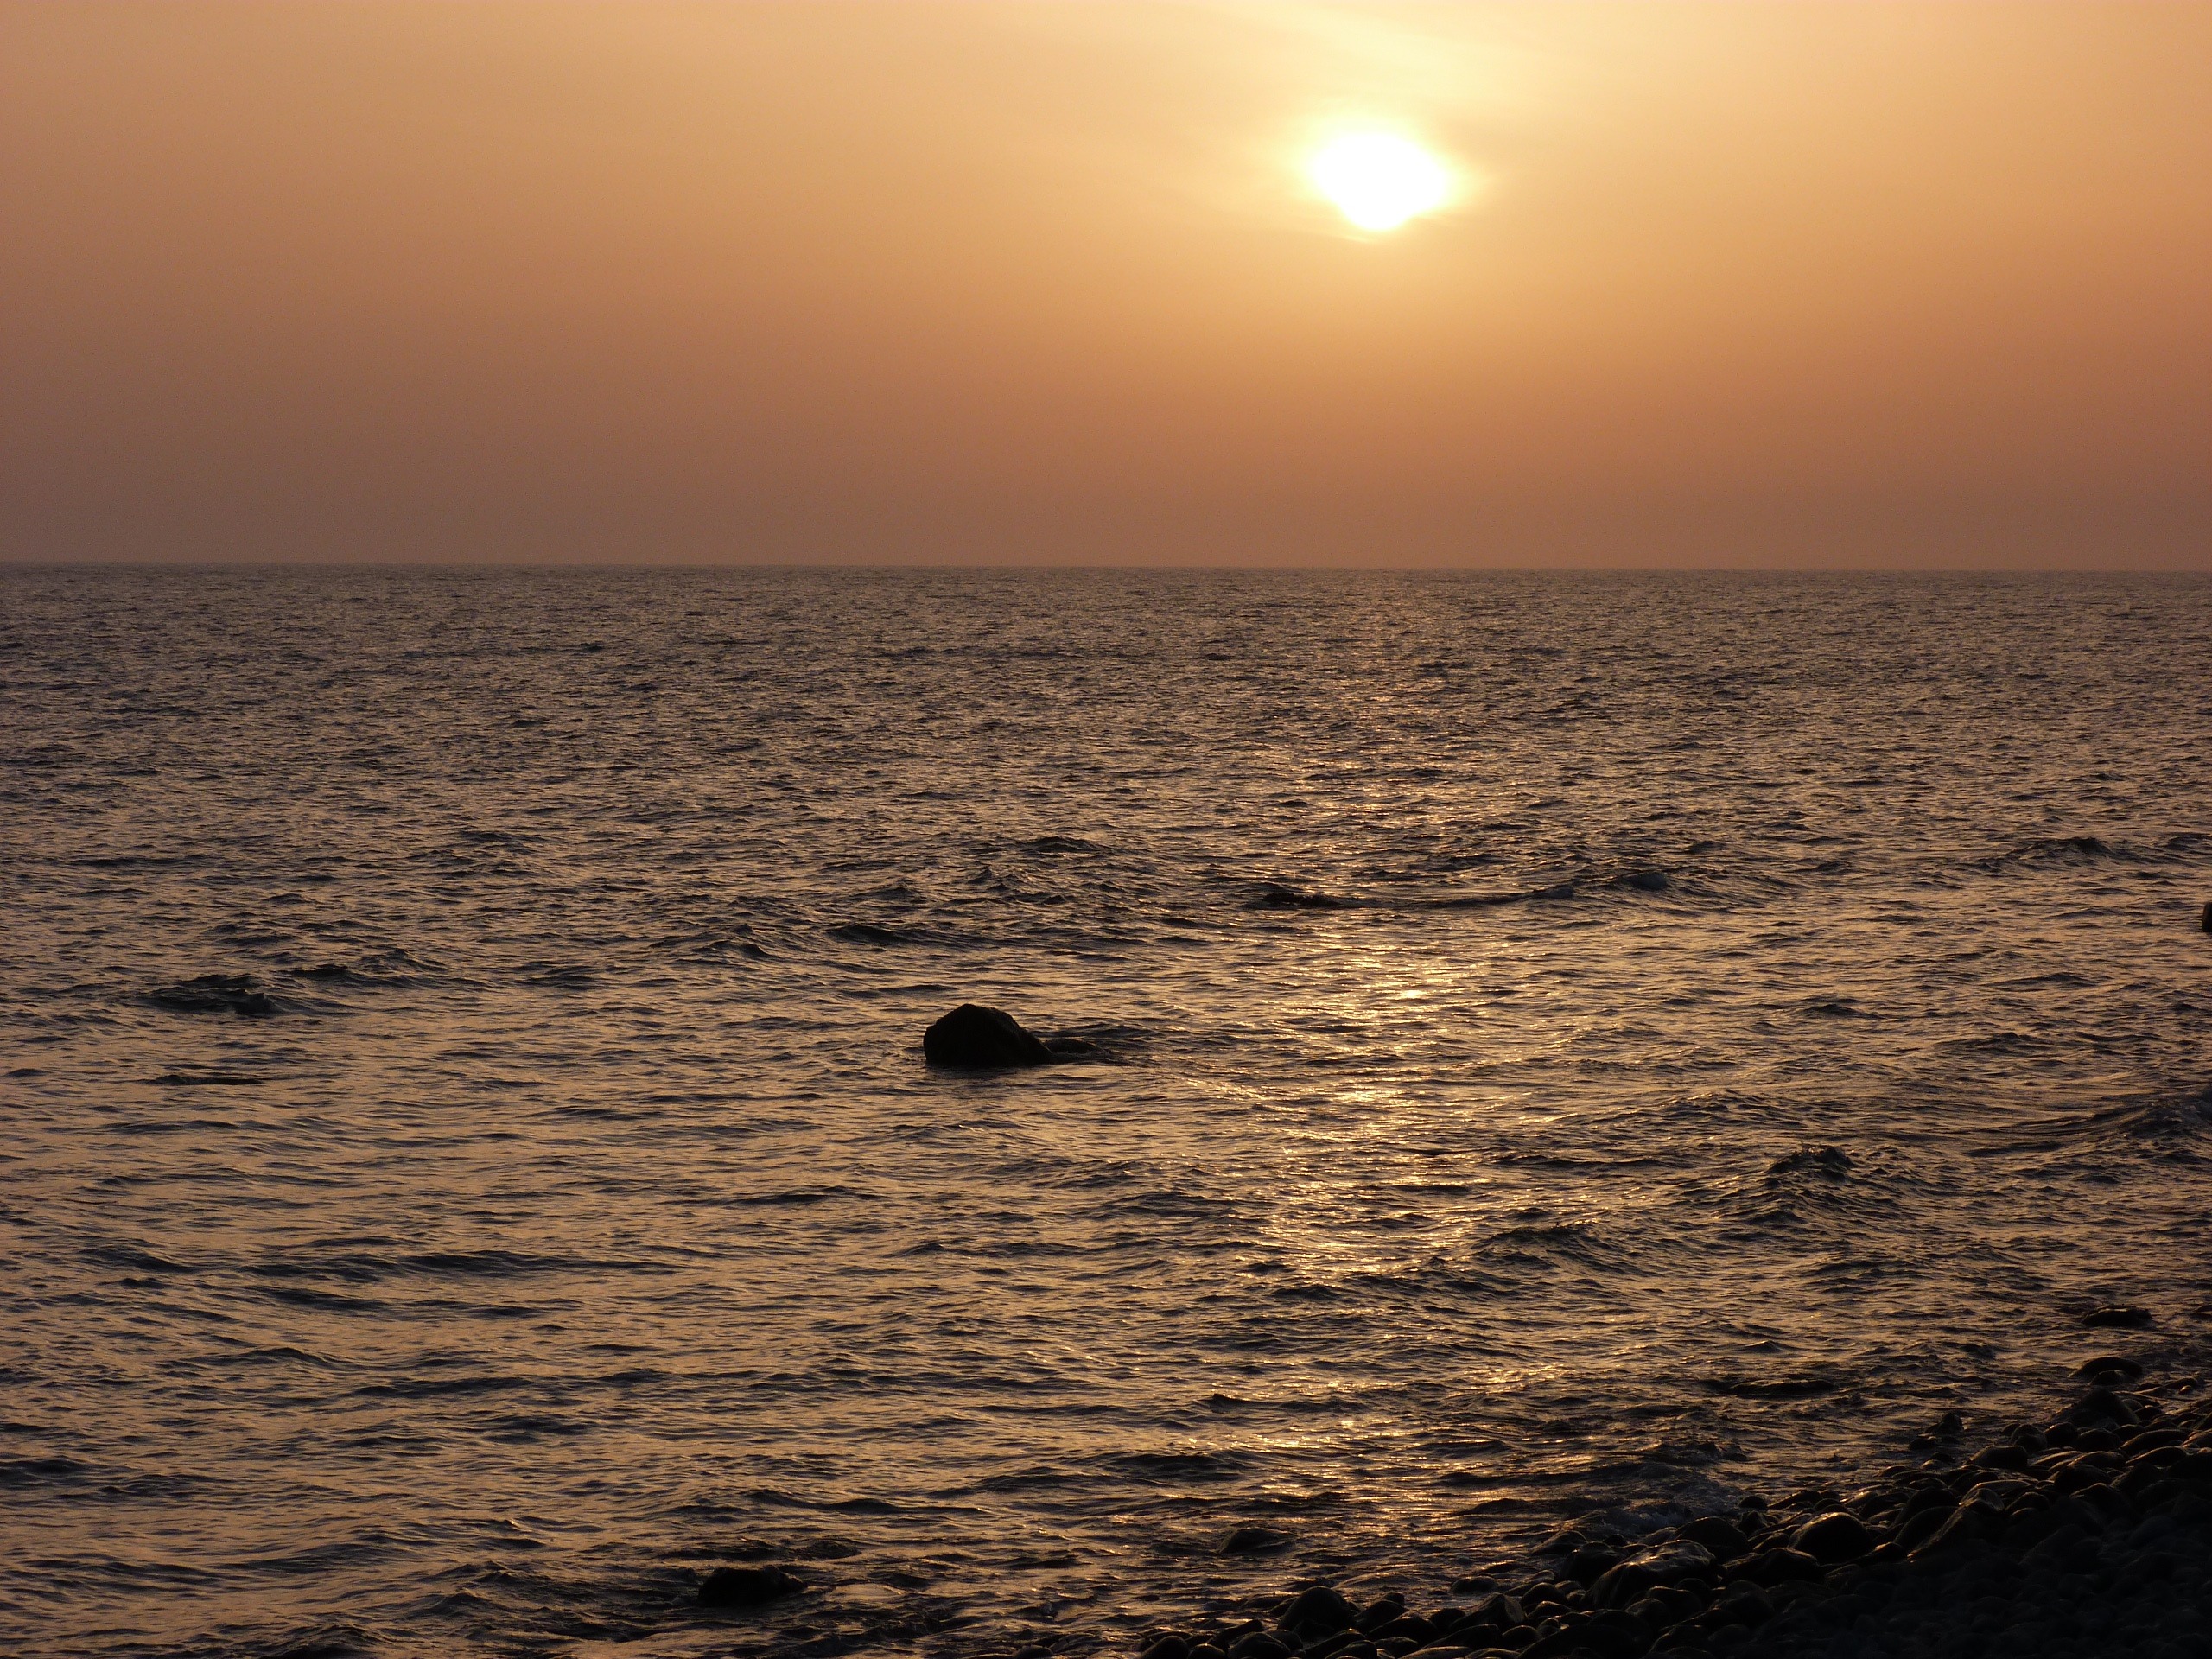
beach, sea, coast, ocean, horizon, sky, sun, sunrise, sunset, sunlight, morning, shore, wave, dawn, dusk, evening, reflection, mudflat, natural environment, atmospheric phenomenon, wind wave